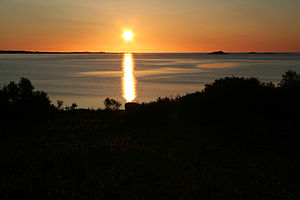
Langøya (Vesterålen) / Øens bygder
Langøya i Nordland er Norges tredje største ø, med et areal på 850,2 km² og 15.791 indbyggere. Øen er en del af Vesterålen. Hele Bø kommune, og dele af Øksnes, Sortland og Hadsel kommuner ligger her.